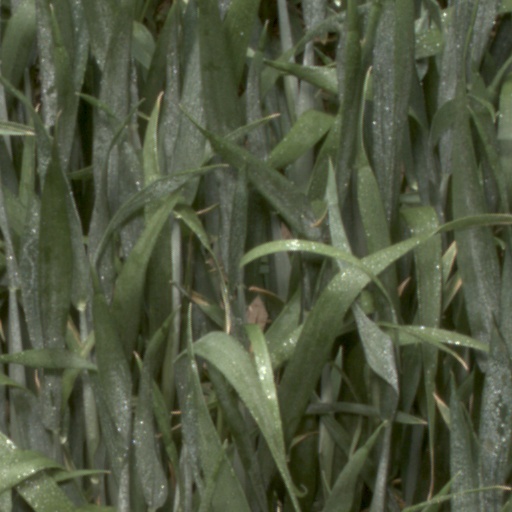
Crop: wheat